Martha Sleeper

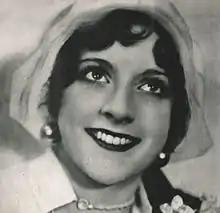
Martha Sleeper in 1928

Sleeper's film career began in 1923 and continued until 1945. Her first screen appearance, at the age of 12, was in "The Mailman" (1923), an independent production. After appearing in several kiddie comedies at the Christie studio she was signed by the Hal Roach studio for the "Our Gang" series but she quickly outgrew that role, leaving it shortly after her 14th birthday.